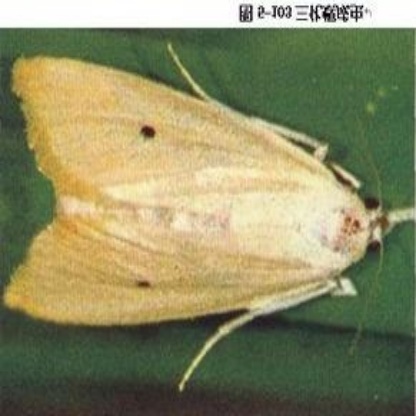
Nhãn: Sâu đục thân (Rice yellow stem borer)